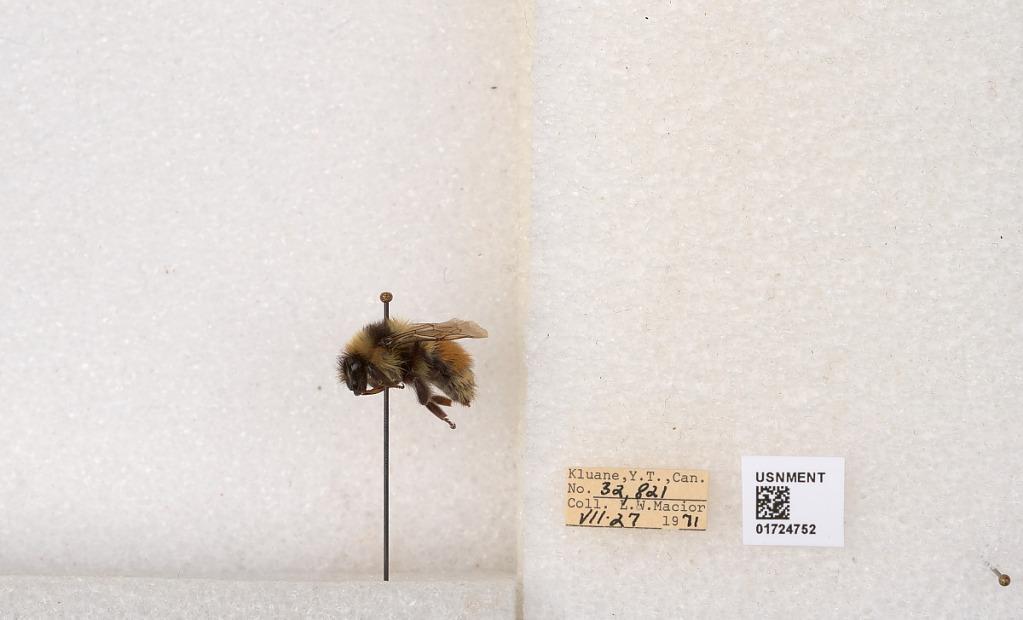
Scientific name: Bombus (Pyrobombus) sylvicola Kirby
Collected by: L. Macior
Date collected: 1971-7-27
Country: Canada
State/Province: Yukon Territory
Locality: Kluane National Park and Reserve
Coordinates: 60.7493, -139.504